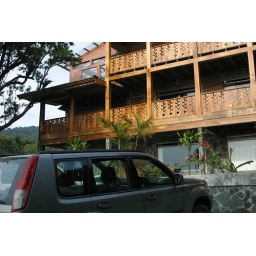
OUr car in front of the Hotel Heliconia. Great hotel, and even better showers! (Best water pressure in the country!)